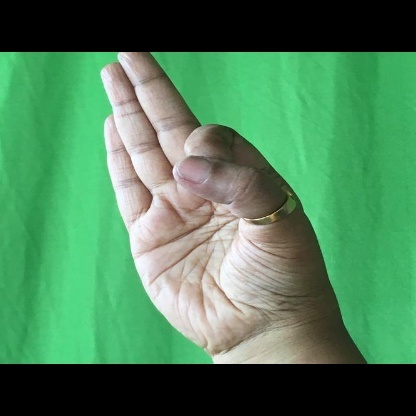
Mudra: Aralam